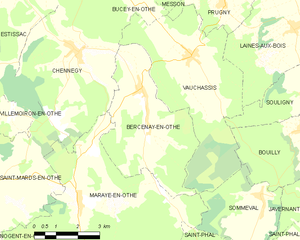
Carte des communes françaises: Bercenay-en-Othe